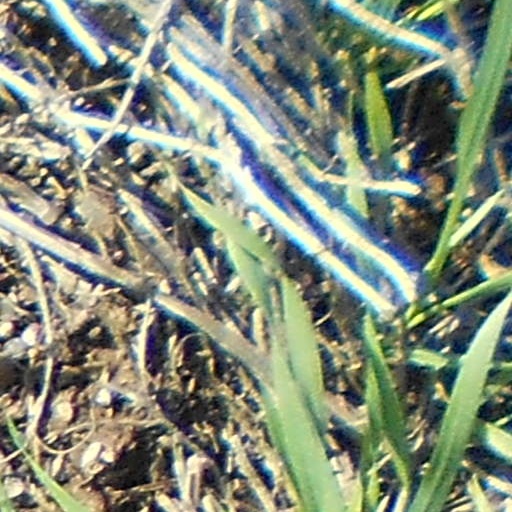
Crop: wheat